Xi Gang

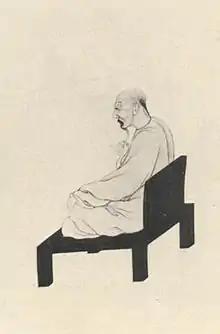

Xi Gang; 1746-1803 was a renowned seal carver and painter in Qing Dynasty. He was born in Qiántáng (钱塘, present day Hangzhou). His style name was Chunzhang (纯章) and his pseudonym was Tiesheng (铁生). Other names include Hezhusheng (鹤注生) and Mengquan Waishi (蒙泉 外史). His specialty was in painting landscapes. His seal carving method was similar to that of Ding Jing (丁敬) (with whom he co-founded the Zhe School of carving), though somewhat cleaner and sharper. His style is representative of the Southern School. He was also talented in prose and calligraphy.